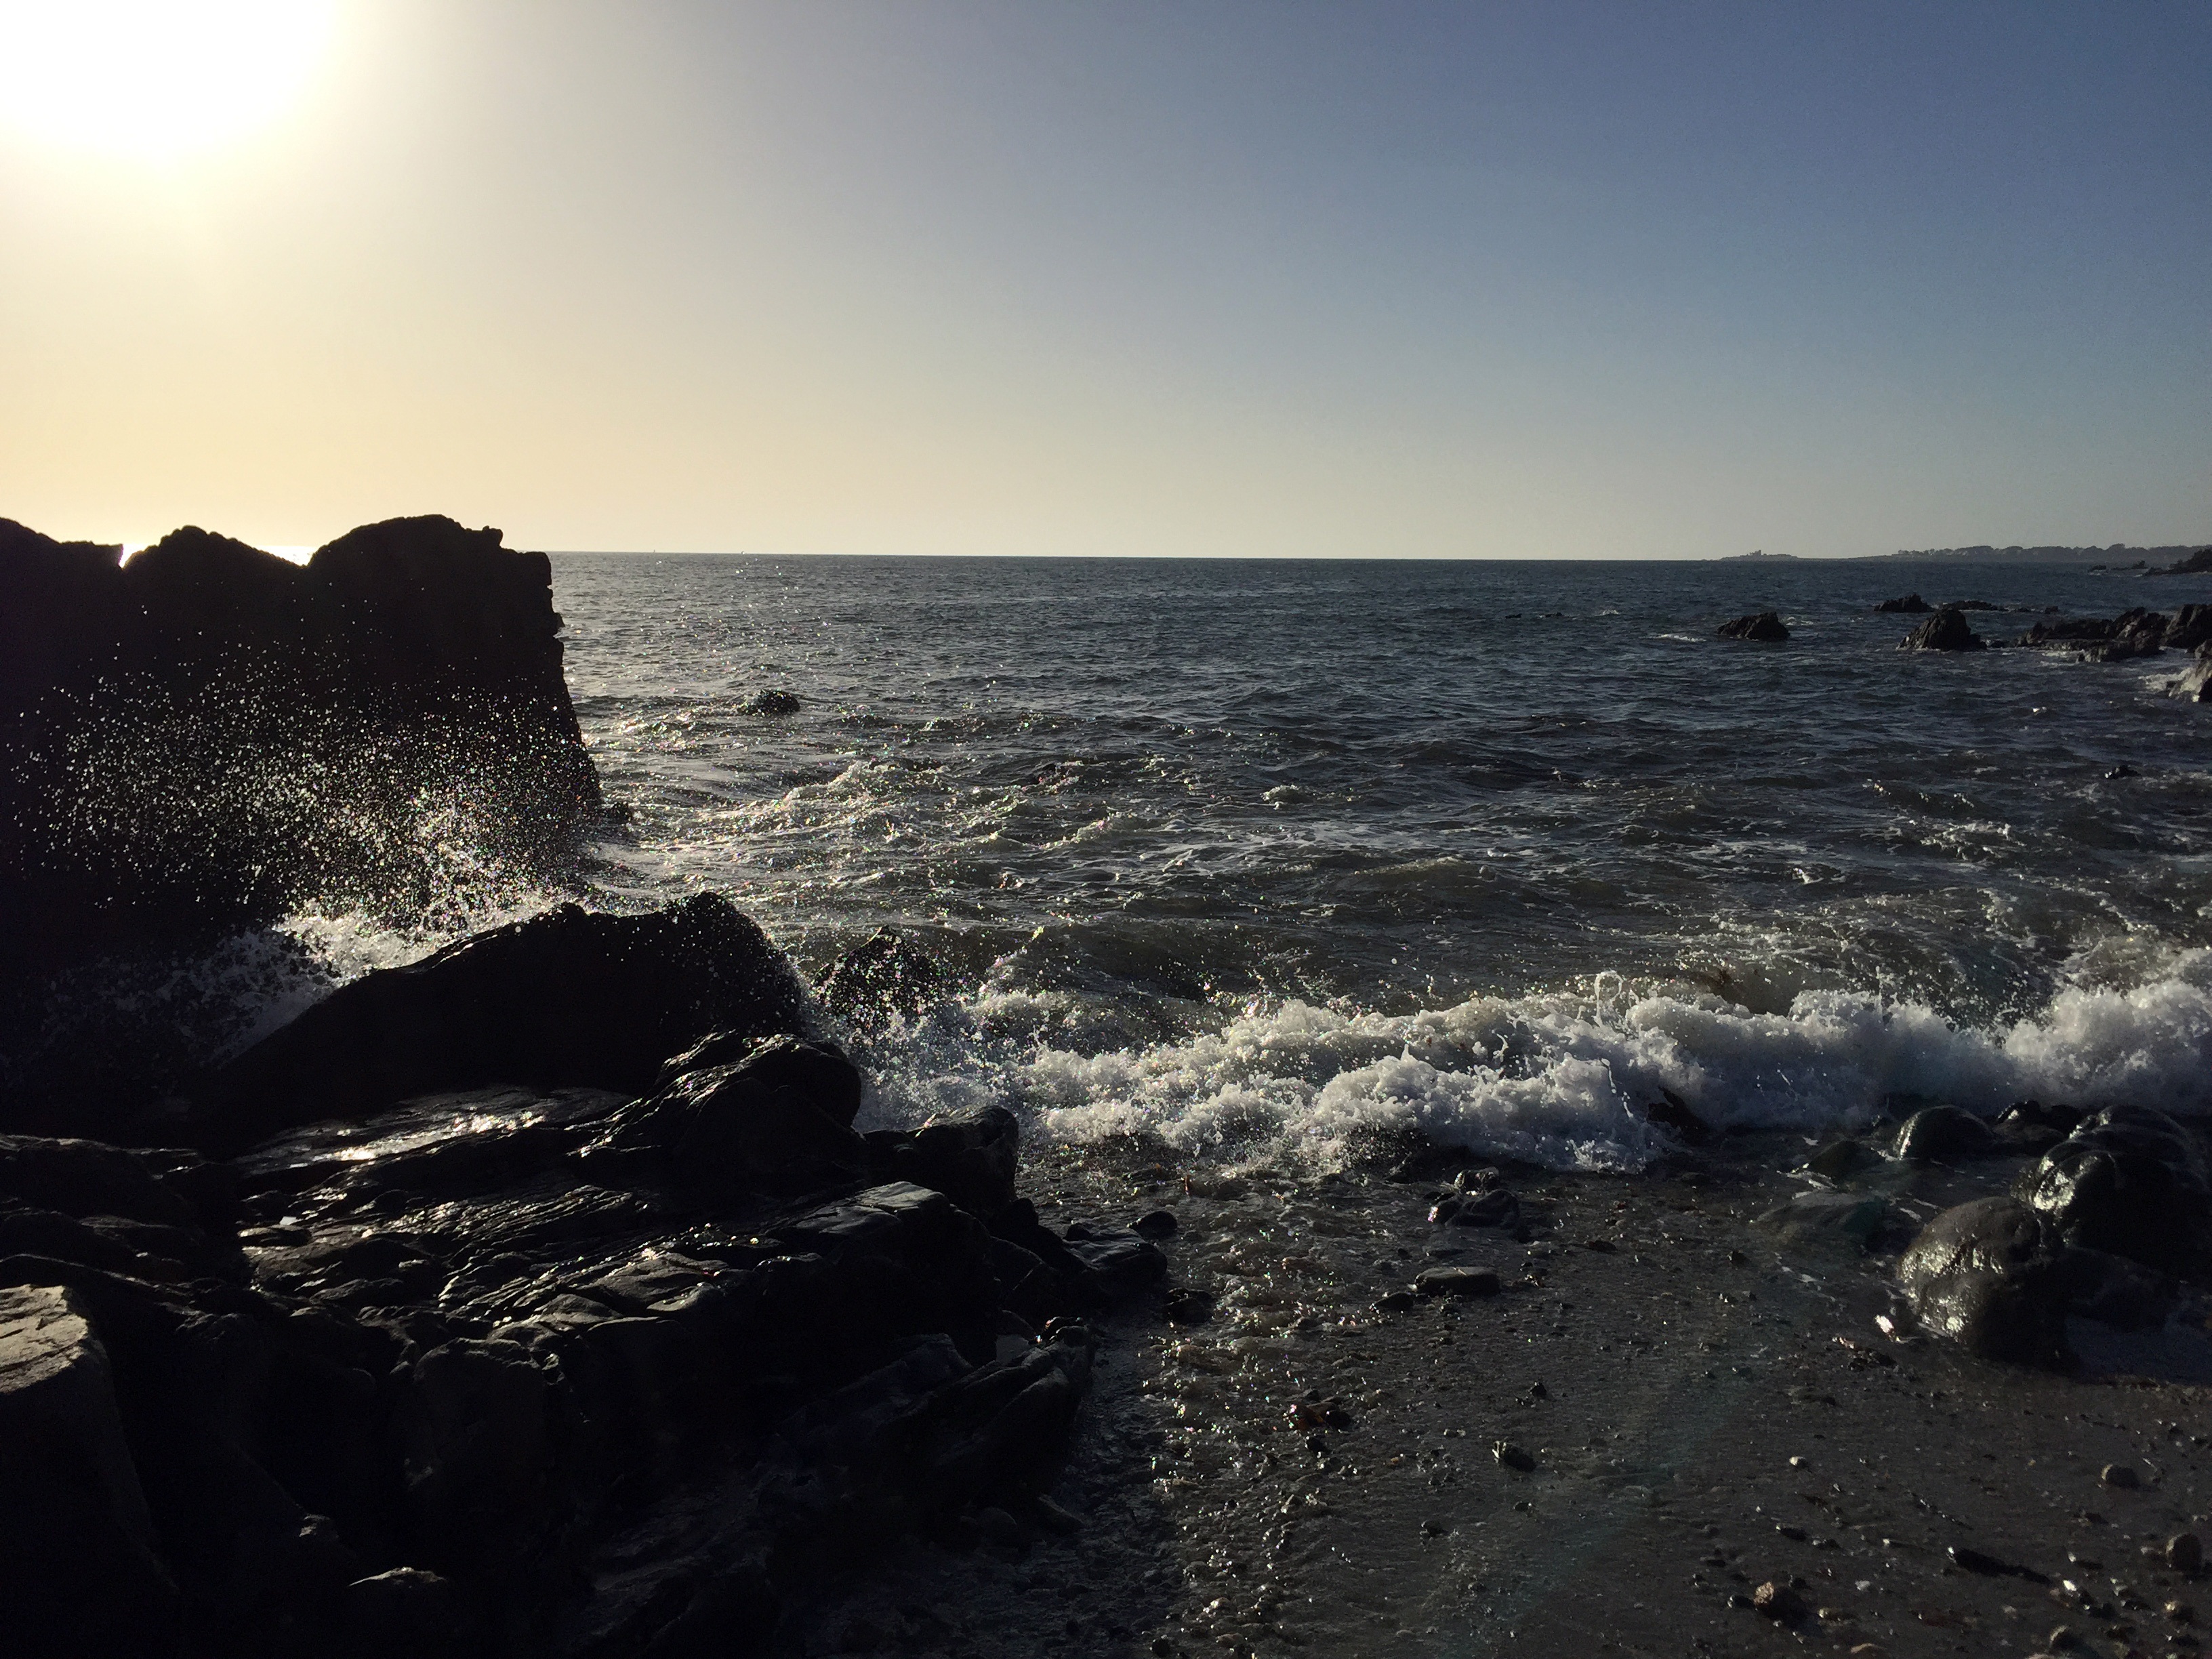
beach, sea, coast, nature, sand, rock, ocean, horizon, cloud, sky, sun, sunrise, sunset, sunlight, morning, shore, wave, dawn, cliff, seaside, dusk, france, evening, bay, terrain, body of water, cape, brittany, maritime landscape, wind wave, ecume